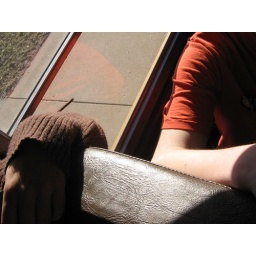
A lovely shot by Baily of mine, and the girl sitting next to Baily's elbows.